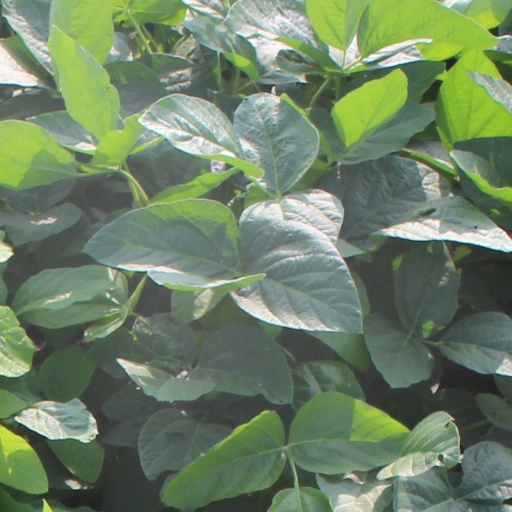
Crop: soybean